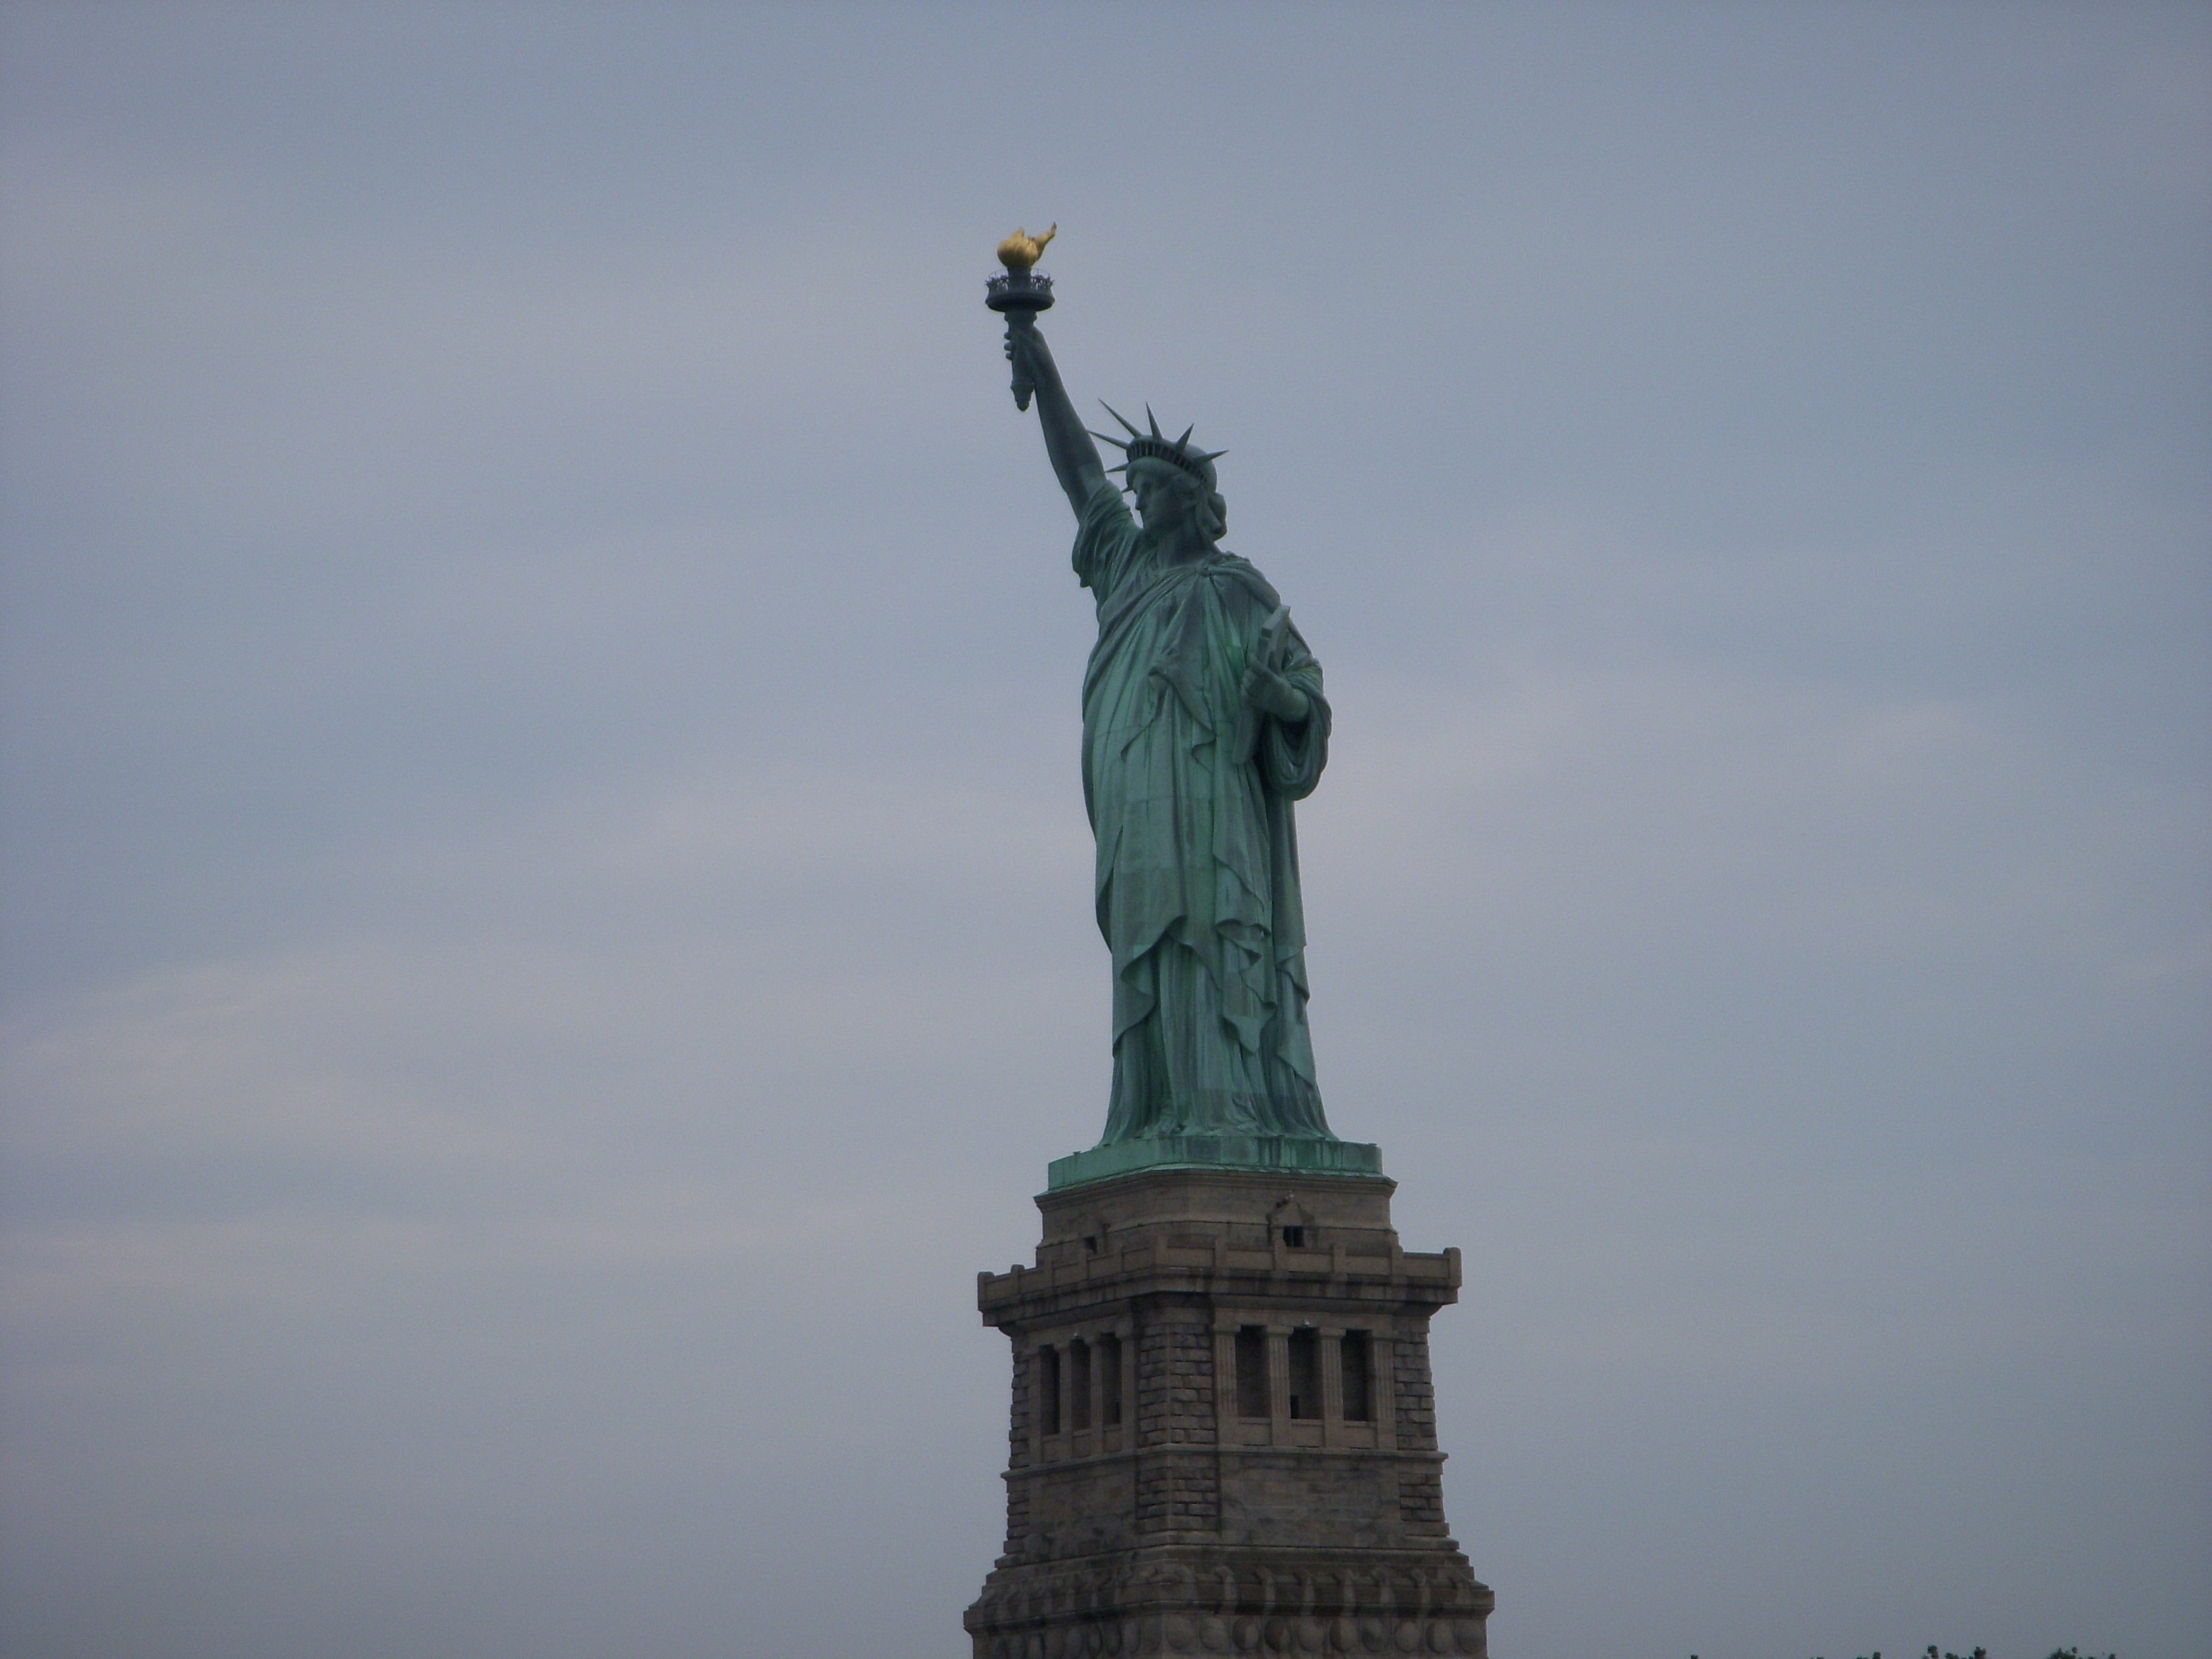
new york, monument, statue, statue of liberty, landmark, artwork, sculpture, memorial, art, temple